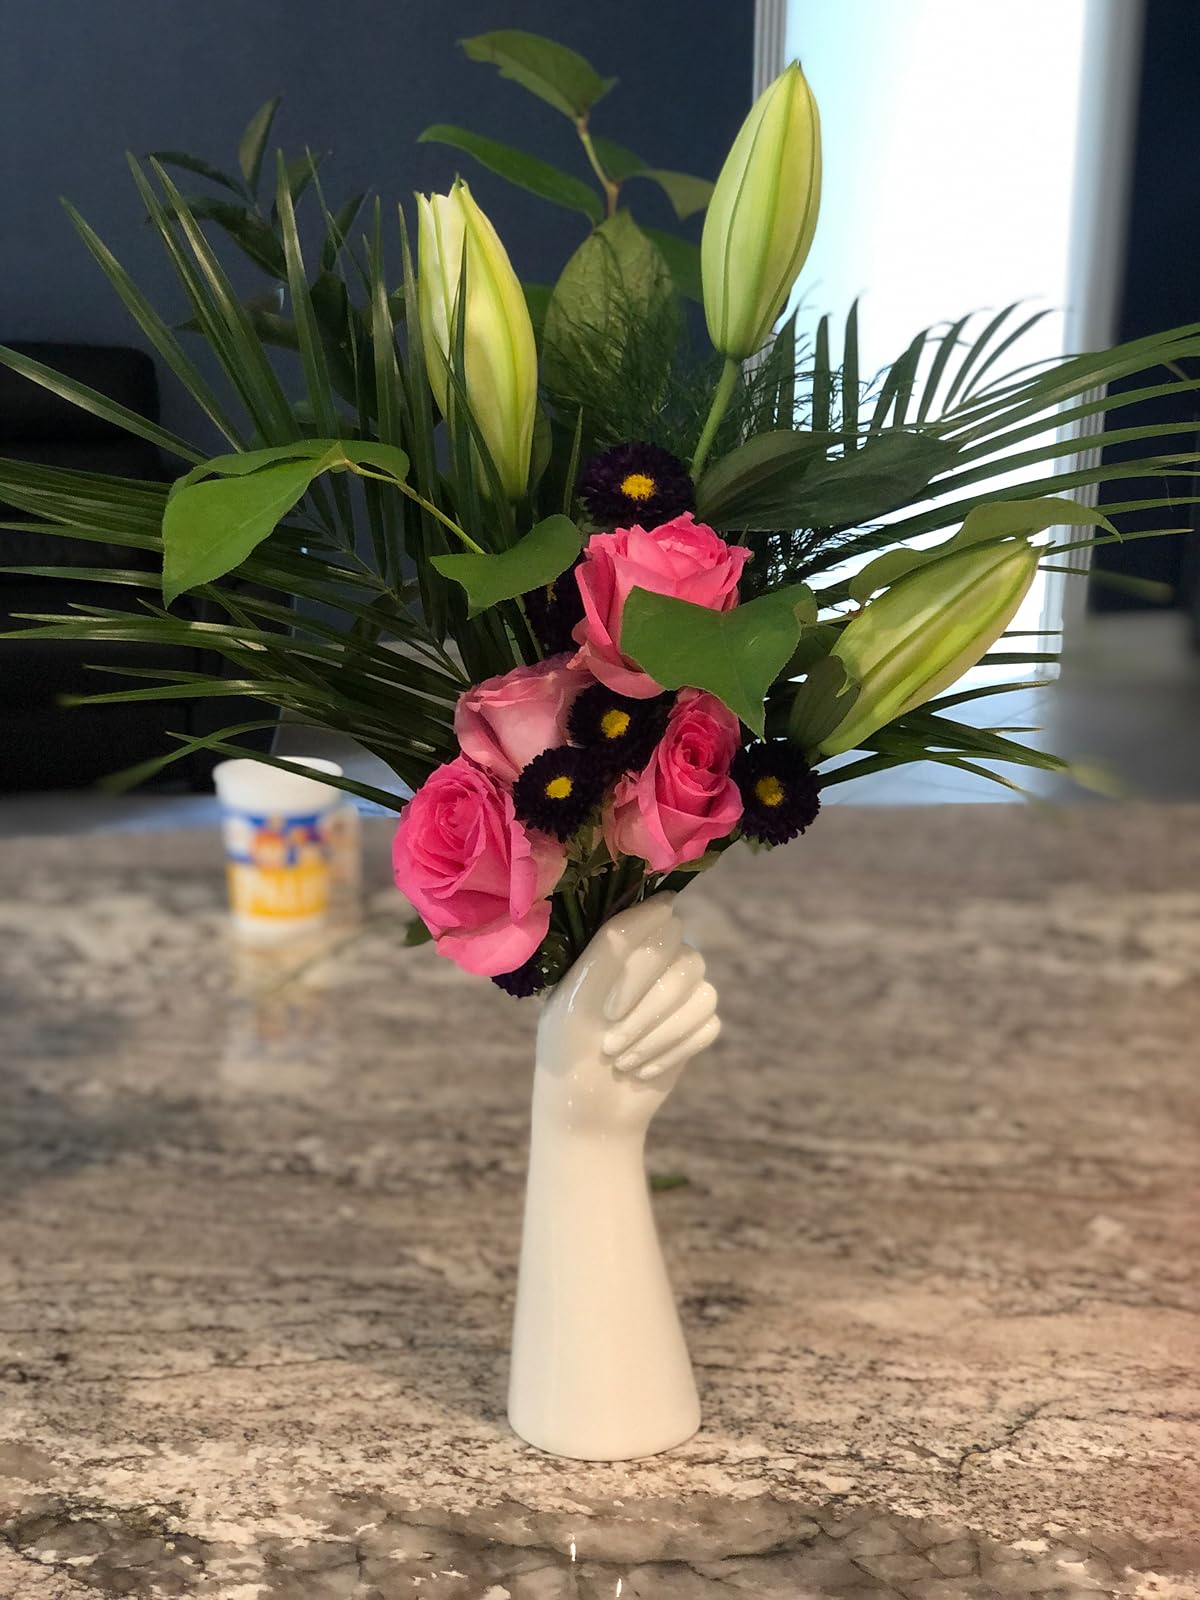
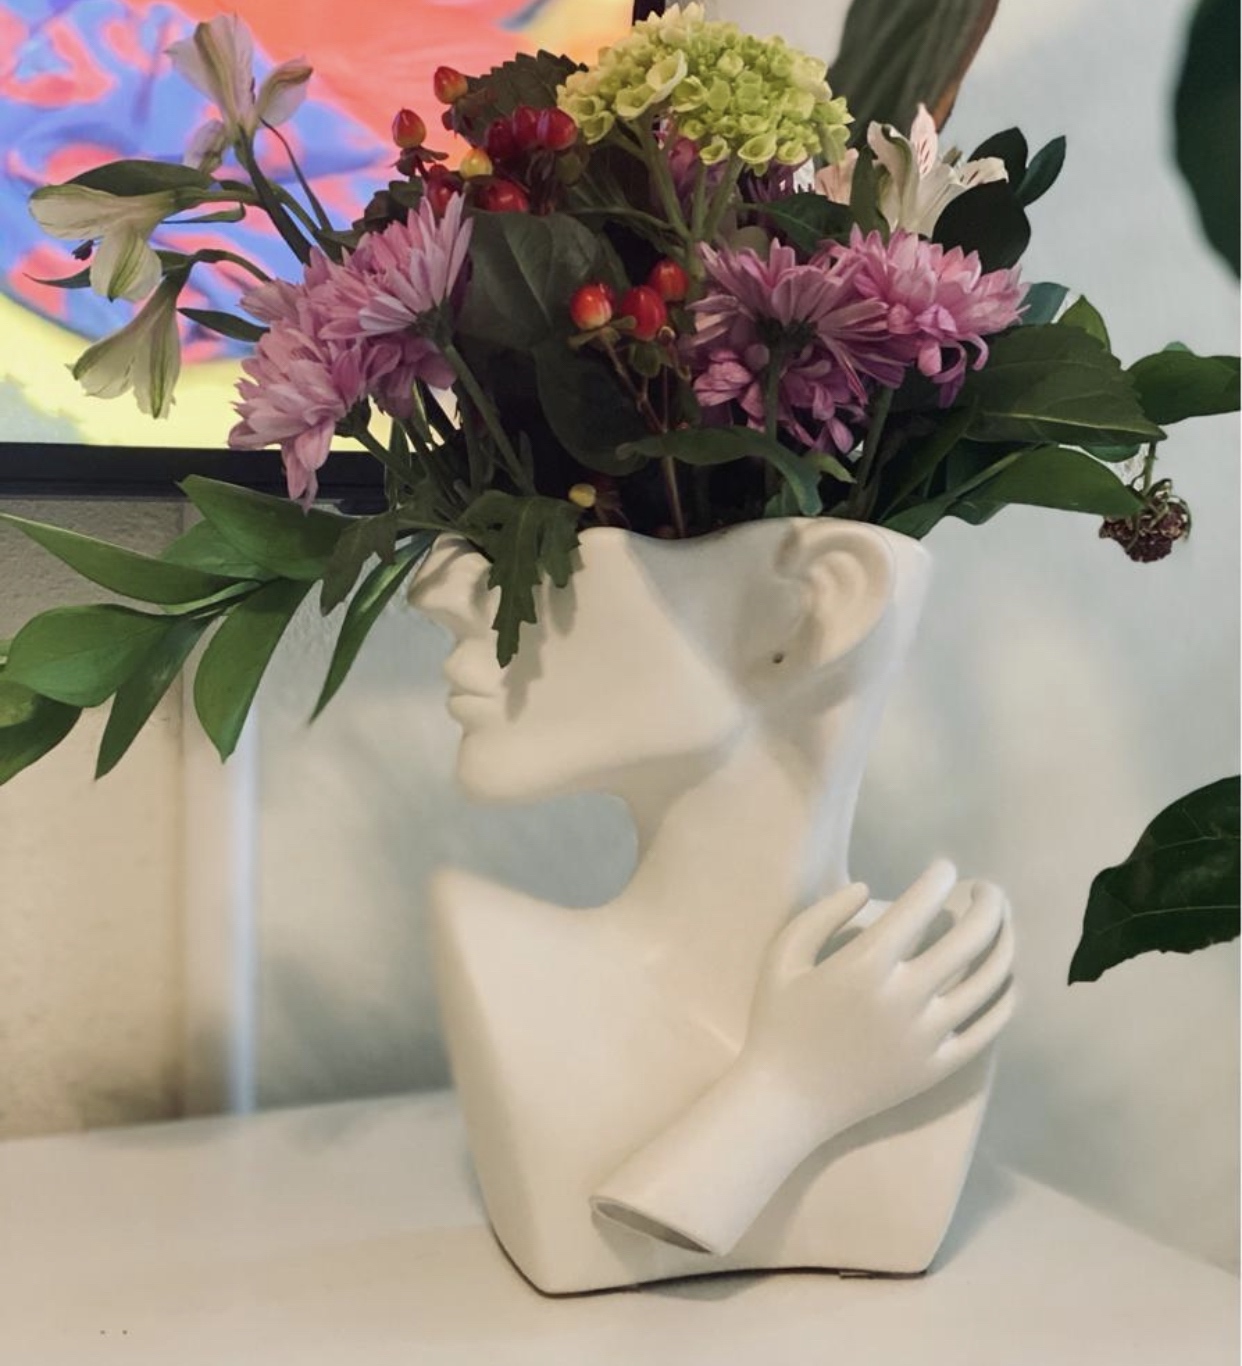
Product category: vase
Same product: no